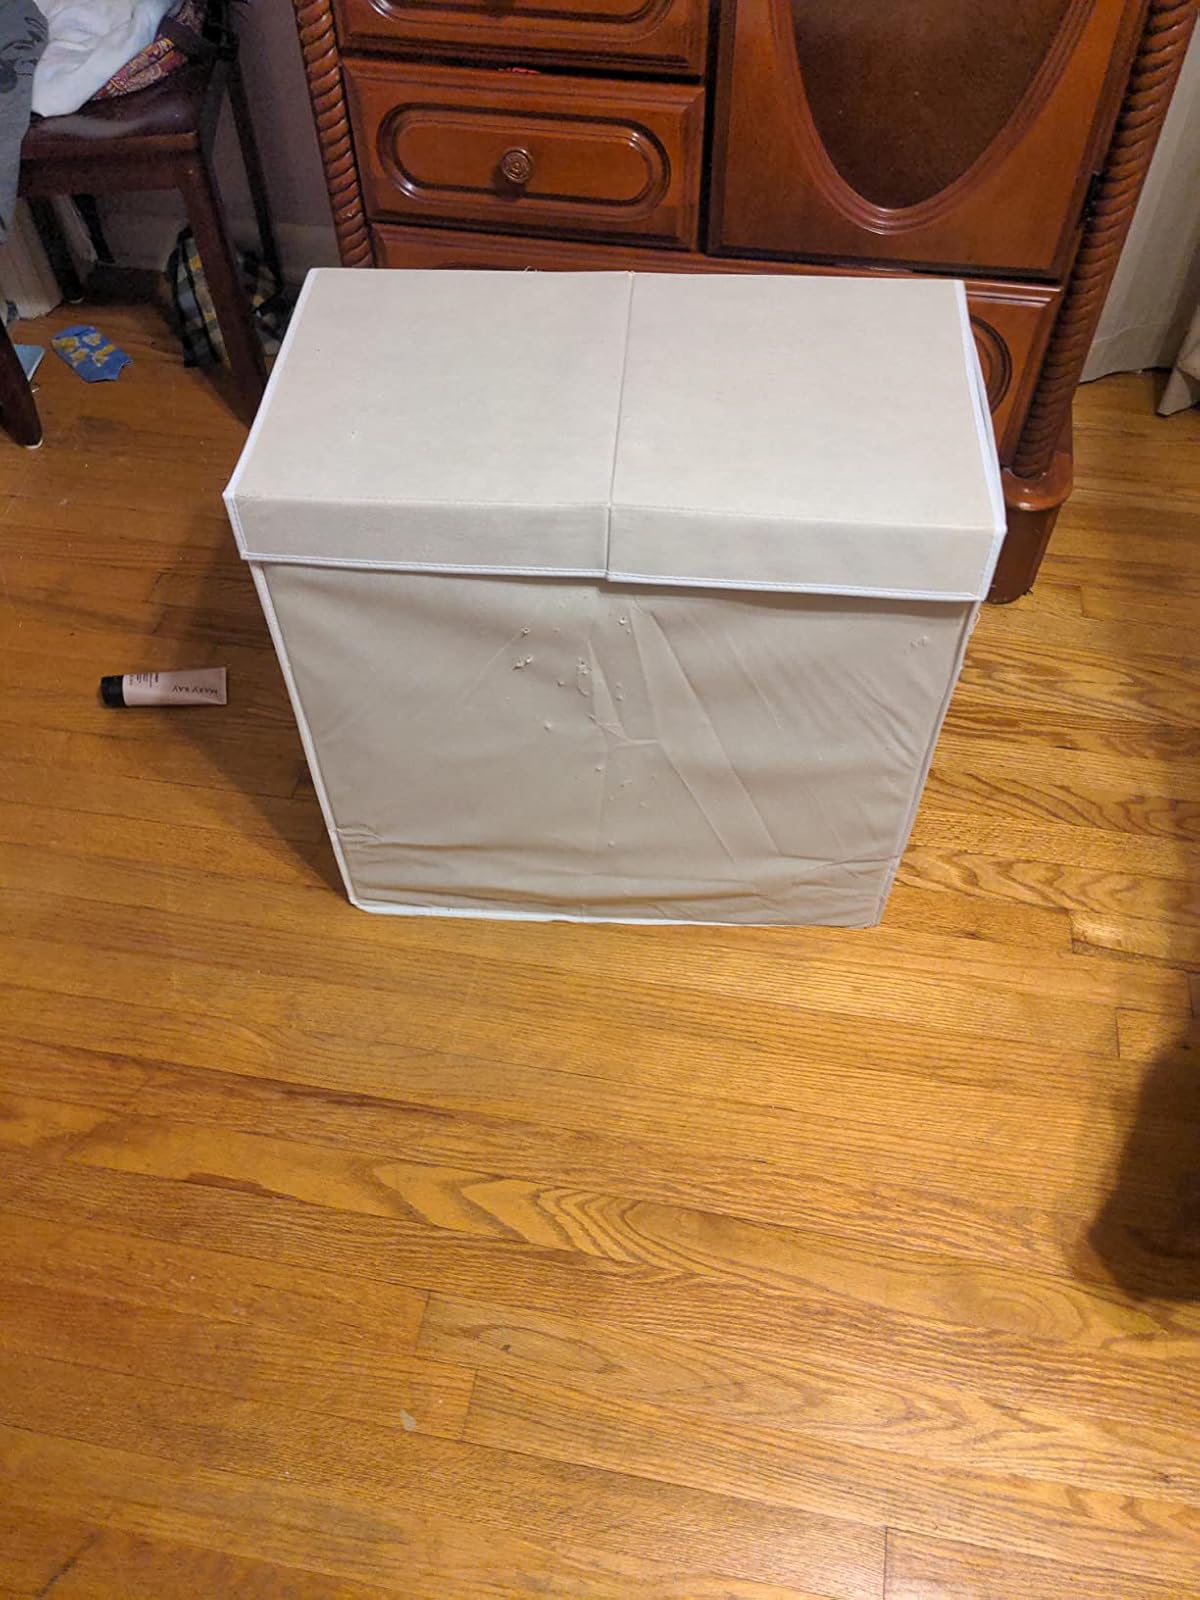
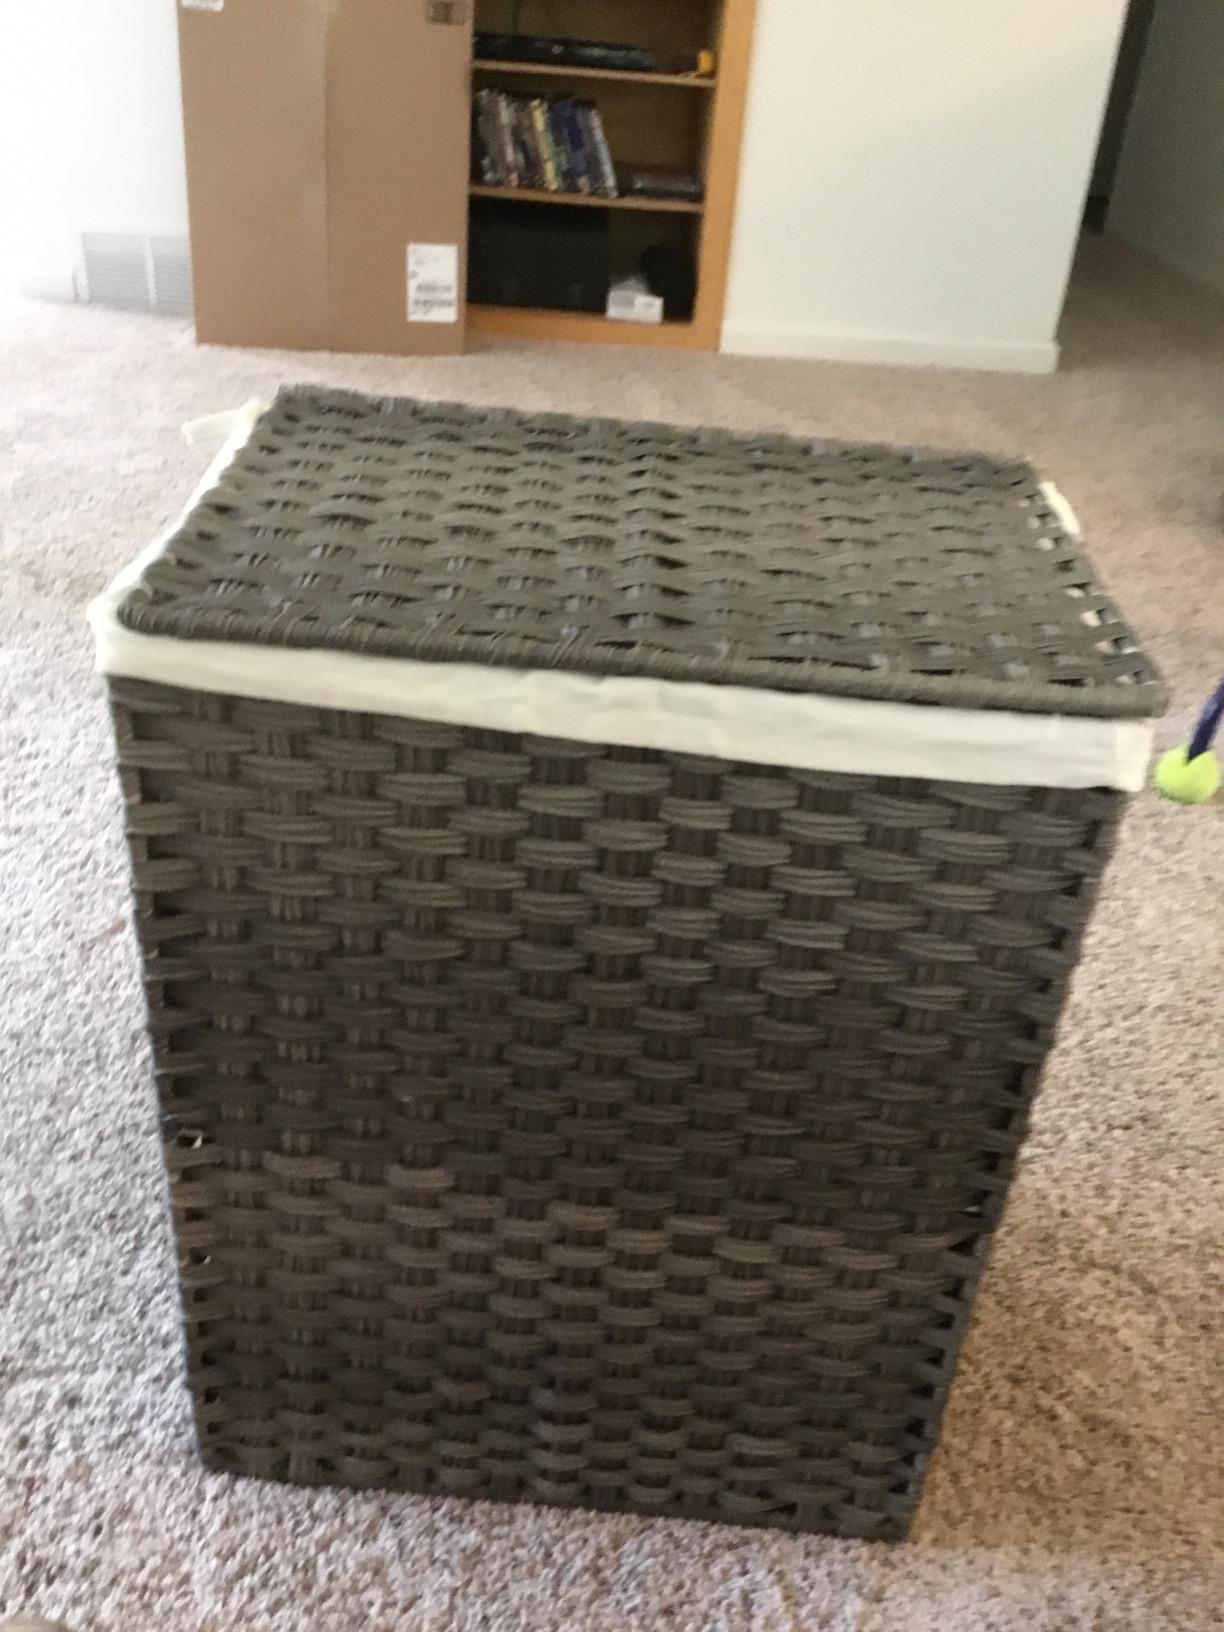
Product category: items_hamper
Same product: no